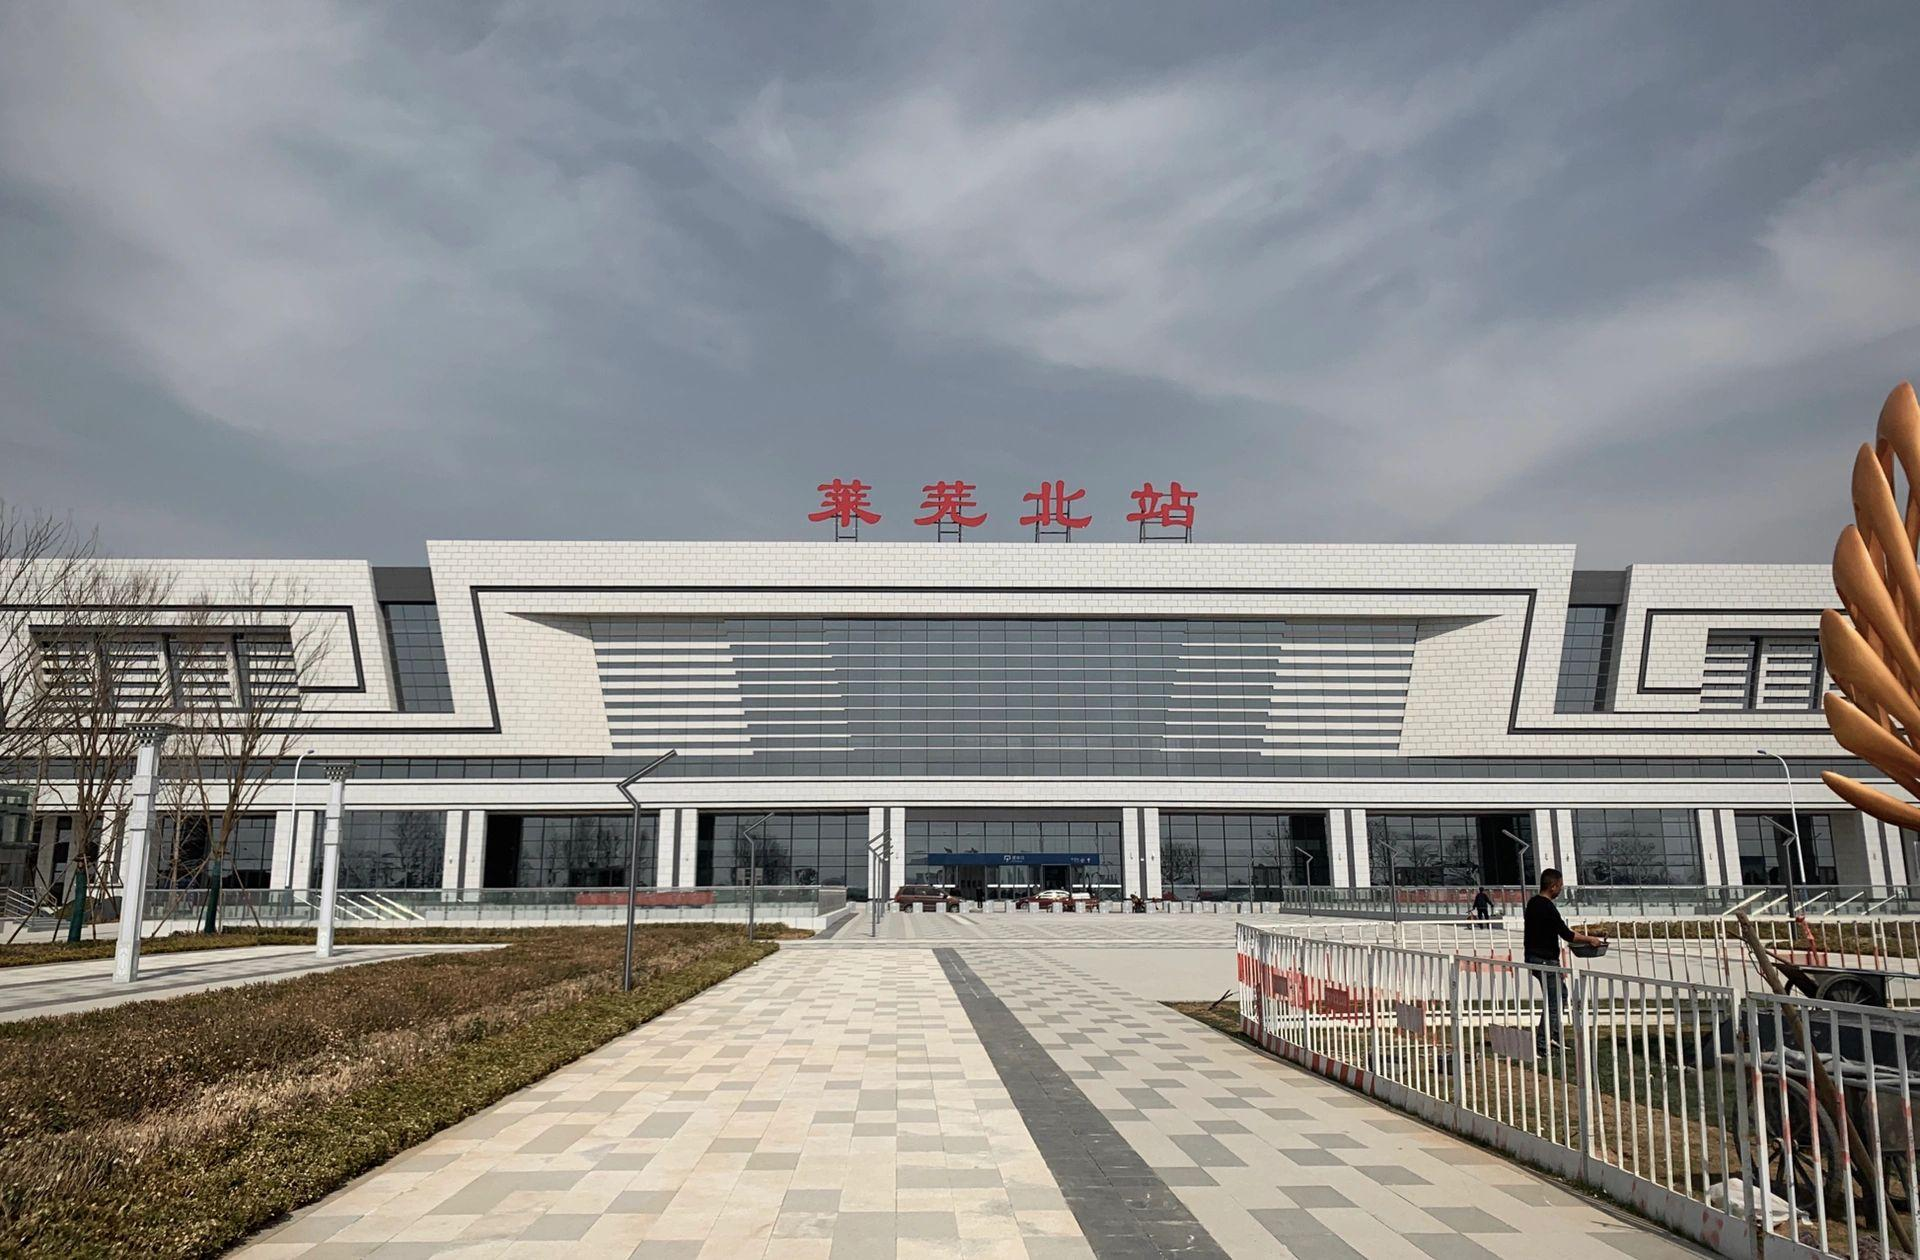
地标名称：莱芜北站